Laval-sur-le-Lac–Île-Bizard Ferry

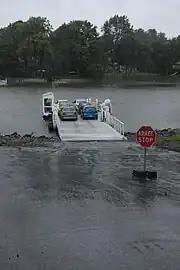
Laval-sur-le-Lac–Île-Bizard Ferry

The Laval-sur-le-Lac–Île-Bizard Ferry is a seasonal reaction ferry, crossing the city limits of Montreal in the Canadian province of Quebec. It carries cars, bicycles and pedestrians across the Rivière des Prairies from Laval-sur-le-Lac to Île Bizard.